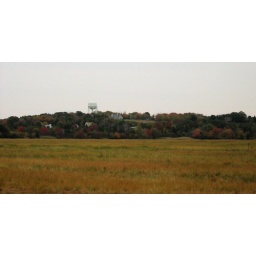
We live near the water tower